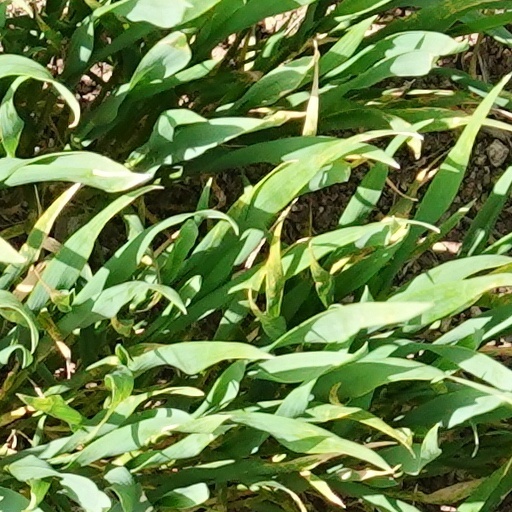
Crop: wheat